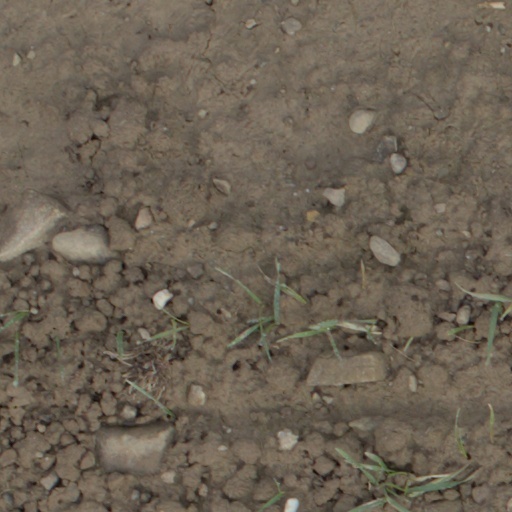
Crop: wheat